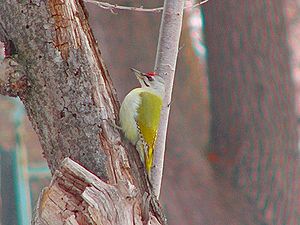
Gråspætte
Gråspætten er en spætte i ordenen af spættefugle. Denne spætteart lever i det eurasiske område. Den lever ikke i Danmark men findes fx i Norge og Sverige.